Queen Elizabeth Land

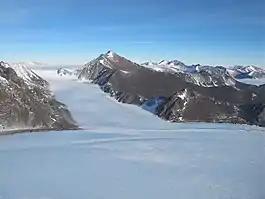
The glacier flowing from the Pensacola Mountains onto the Filchner–Ronne Ice Shelf

On the occasion of a visit by Queen Elizabeth II to the British Foreign and Commonwealth Office in London on 18 December 2012, it was announced there that a area of the British Antarctic Territory had been named Queen Elizabeth Land after The Queen. The Secretary of State for Foreign and Commonwealth Affairs, William Hague, said that the naming was "a fitting tribute at the end of Her Majesty's Diamond Jubilee year".